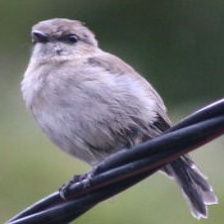
Species: DUSKY ROBIN
Scientific name: MELANODRYAS VITTATA
ImageNet parent category: robin